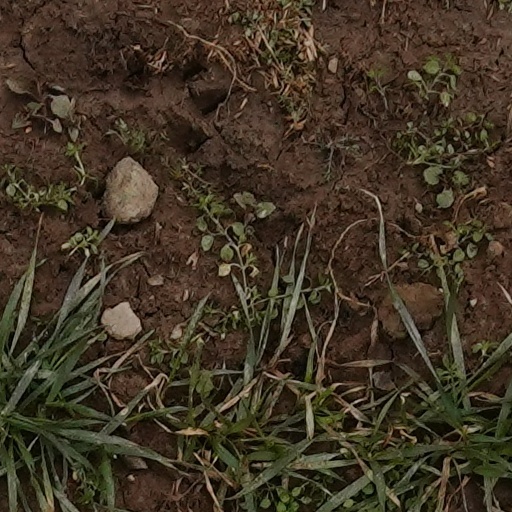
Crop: wheat